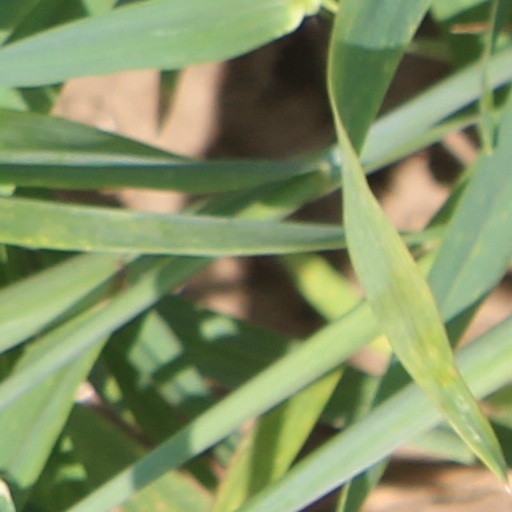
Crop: wheat